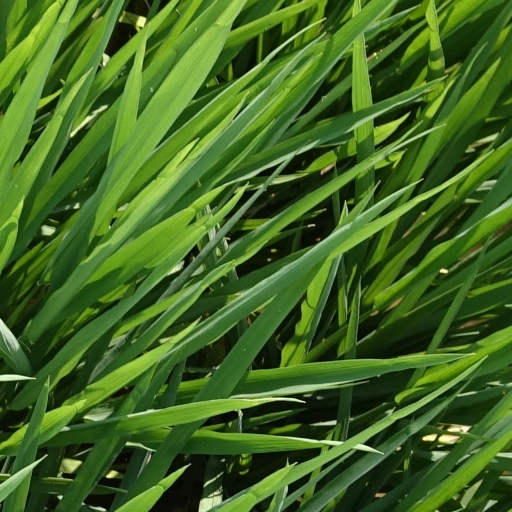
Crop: rice